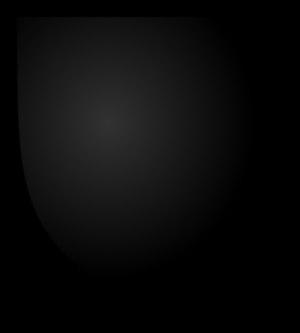
Cet article présente la liste des personnages du cycle de fantasy Le Trône de fer écrit par George R. R. Martin. Les romans présentent trois intrigues entrelacées : une guerre de dynastie pour le contrôle de Westeros par plusieurs grandes maisons ; la menace grandissante venue du Nord posée par des créatures appelées « les Autres » ; et les ambitions royales de Daenerys Targaryen, l'héritière exilée d'une dynastie presque disparue.